Birnin Kebbi

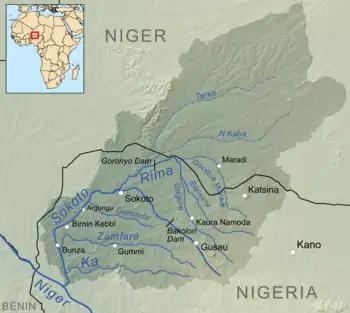
Sokoto river basin

Birnin Kebbi is located on the Sokoto River and is connected by road to Argungu (45 km northeast), Jega (35 km southeast), and Bunza (45 km southwest)and the city is dominated by the Fulani ethnic group